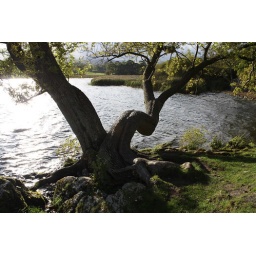
Saw this funny looking tree just by the lake